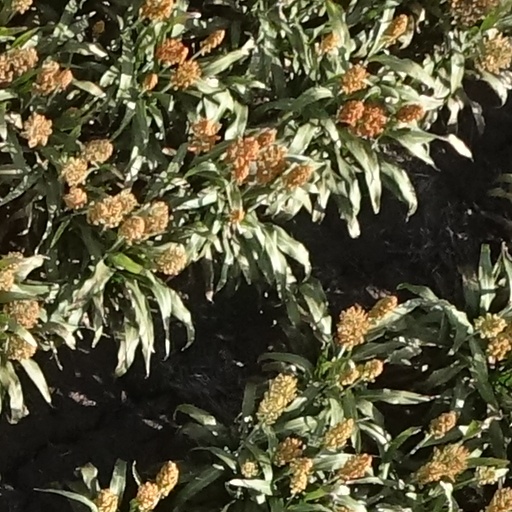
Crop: sorghum